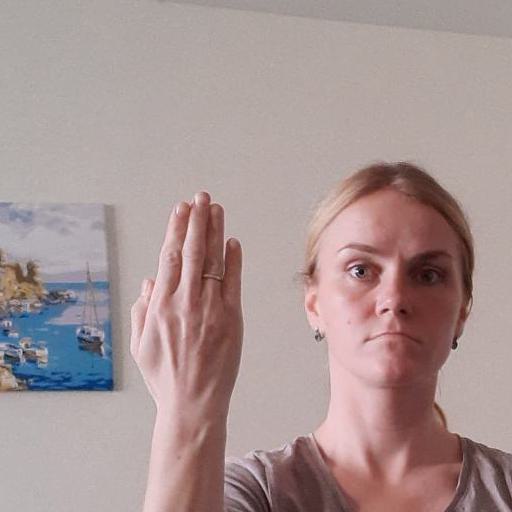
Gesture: stop_inverted